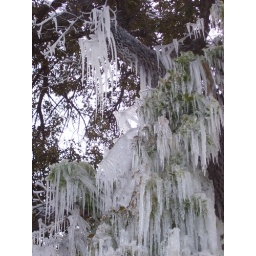
Ice draping from the tree in the yard with the water leak.